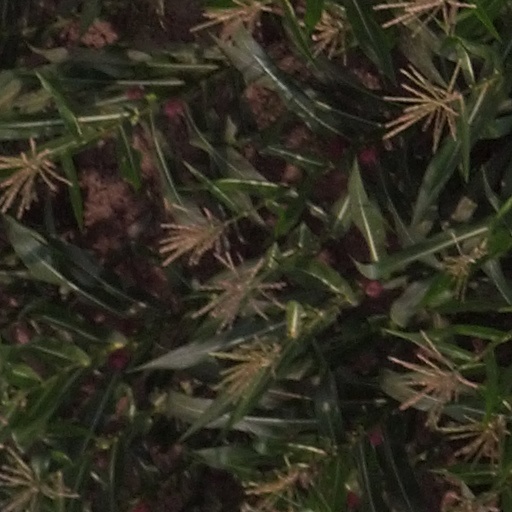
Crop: maize; corn